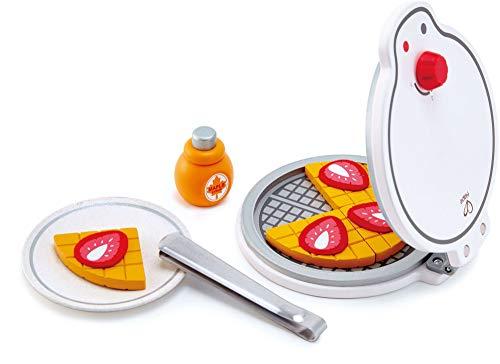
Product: Hape My First Waffle Maker
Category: Toys & Games | Dress Up & Pretend Play | Pretend Play | Kitchen Toys
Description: Recommended ages 3+, Wooden waffle maker, waffle, and maple syrup bottle, Iron tongs, Felt strawberry pieces.
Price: $20.99
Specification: ProductDimensions:8.4x6.7x1.6inches|ItemWeight:2.2pounds|ShippingWeight:1.9pounds(Viewshippingratesandpolicies)|ASIN:B074PYRC5H|Itemmodelnumber:E3149|Manufacturerrecommendedage:3yearsandup